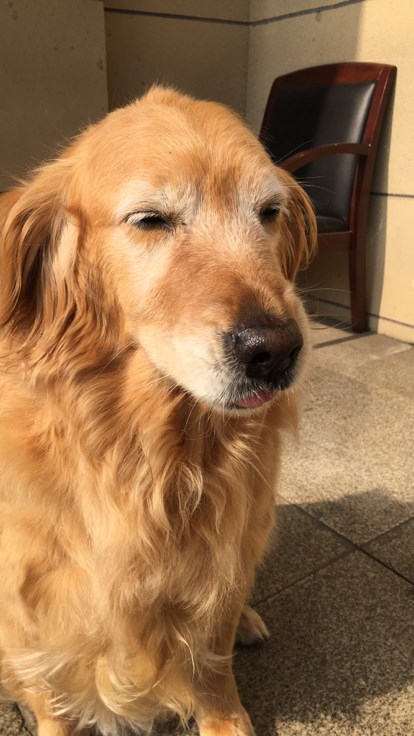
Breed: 5355-n000126-golden_retriever